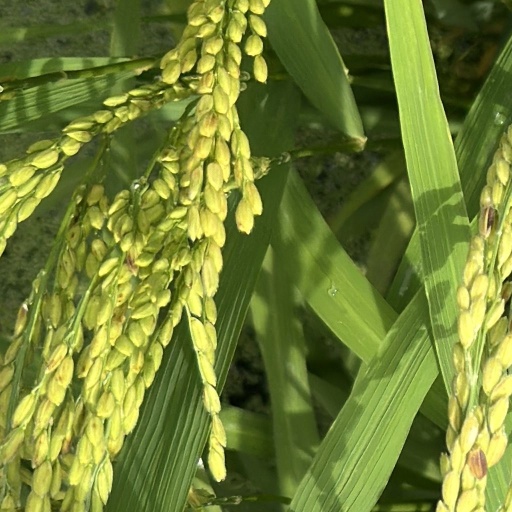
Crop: rice